Kazakhstan–Kyrgyzstan relations

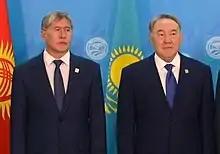
Almazbek Atambayev with Nursultan Nazarbayev.

During the 2017 Kyrgyz presidential election, on October 7, 2017, president Almazbek Atambayev accused Kazakhstan of sponsoring and backing one of the presidential candidates. He also accused Kazakhstan officials for being corrupt by looting the pensioners income. Upon his disapproval, on October 9, Atambayev's office also announced that he was cancelling his attendance at an upcoming CIS heads of state summit in the Russian city of Sochi. An event that would have required the Kyrgyz leader to meet president of Kazakhstan, Nursultan Nazarbayev. Due to the outlash, Kazakhstan border officials imposed a high-security regime at 6 pm on October 10, massively slowing down the passage of travelers and dispatched several truckloads of troops to the border and erected checkpoints. The troops are reportedly set to remain there until after Kyrgyzstan's elections are over. The Kyrgyz border service then replied with its own high-security regime two hours later.